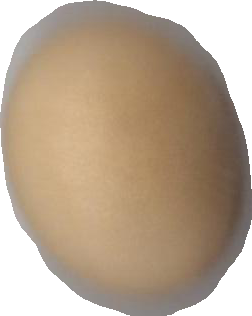
Variety: Grobogan